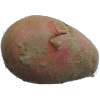
Label: red_potato